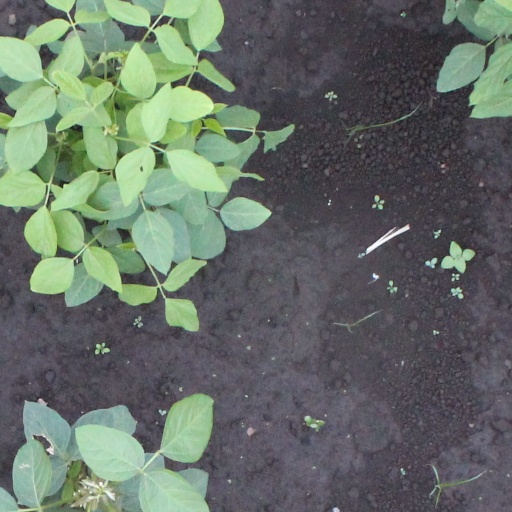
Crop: soybean